Ehlers–Danlos Society

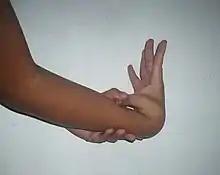
Hypermobility is one of the main symptoms of hypermobility spectrum disorders (including some types of Ehlers–Danlos Syndrome)

The Ehlers–Danlos National Foundation (EDNF) was originally founded in 1985 by Nancy Rogowski. In 2013, they donated money to help fund the opening of a research center in Baltimore.